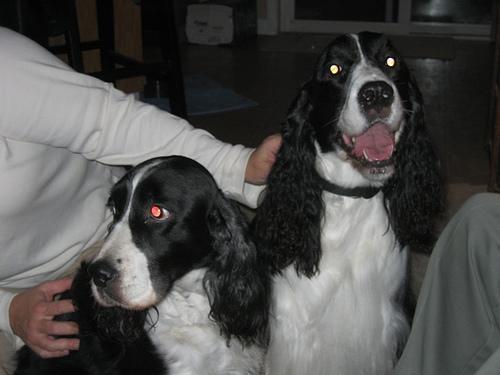
English_springer